Ferries in Michigan

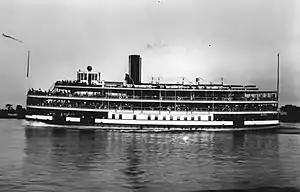
SS "Ste. Claire", c. 1915

International Transit Company was purchased by Ontario during the building of the Sault Ste. Marie International Bridge; the government operated the ferries until the bridge opened in 1962.